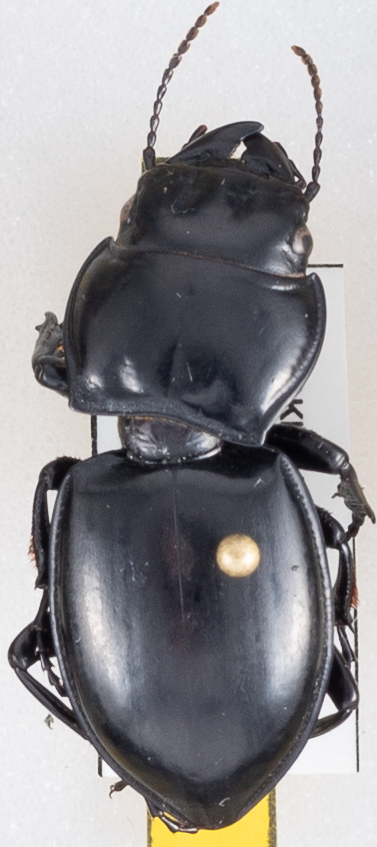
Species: Pasimachus californicus
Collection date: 2021-06-30
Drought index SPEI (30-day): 0.088
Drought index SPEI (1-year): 0.184
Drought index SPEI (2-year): -0.638